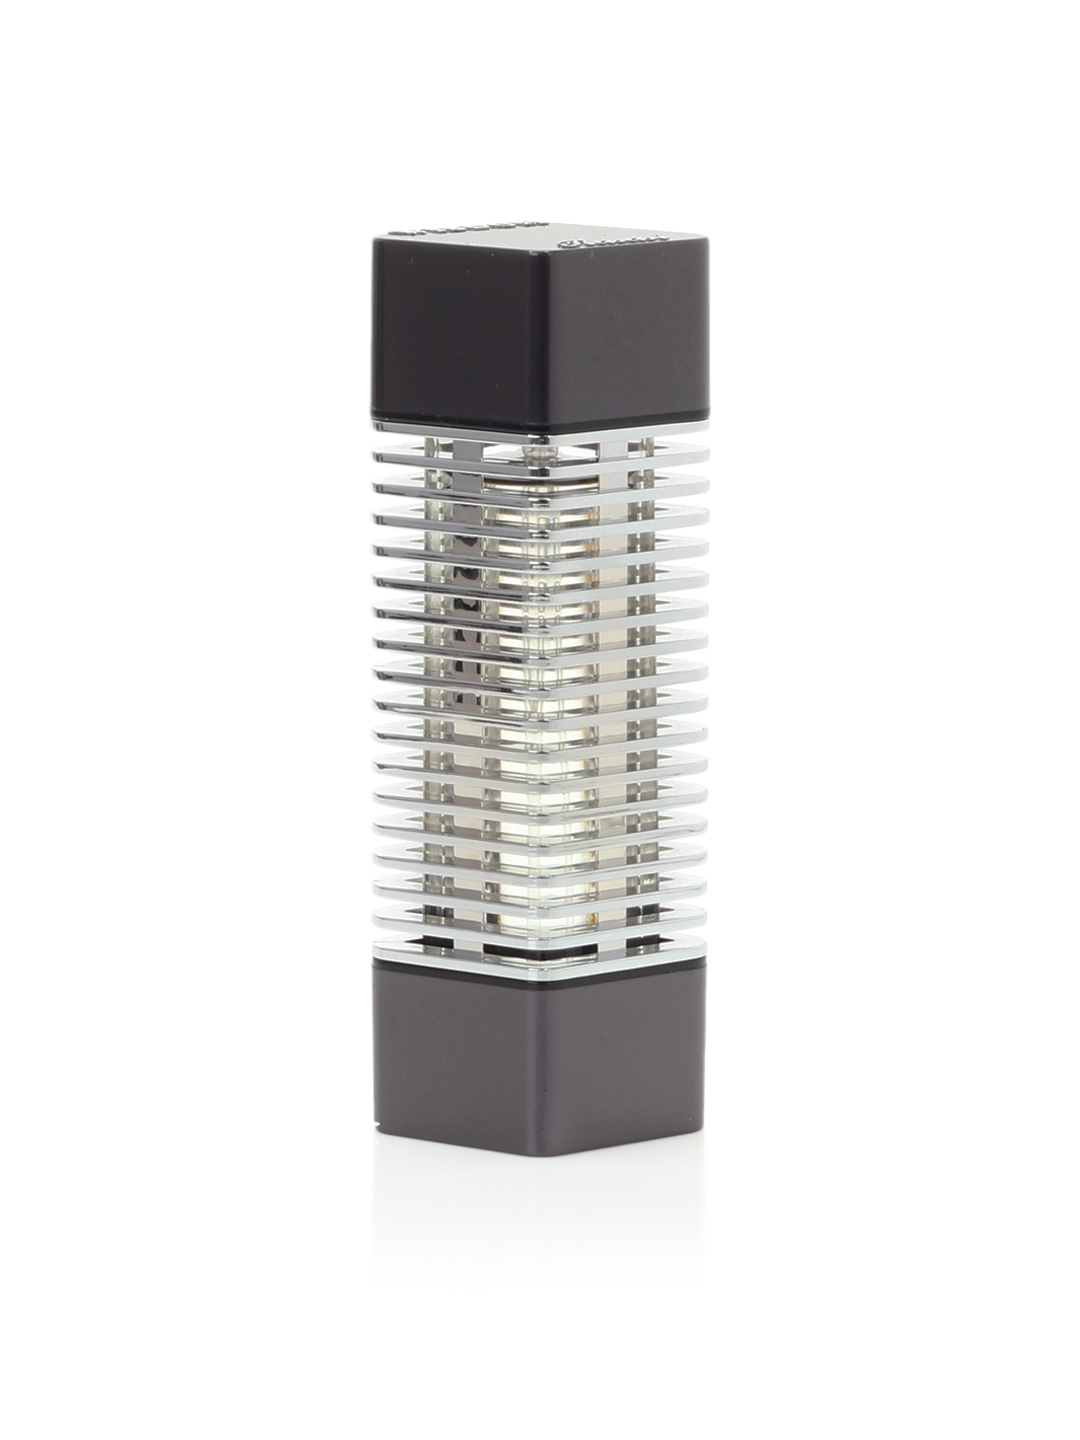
Rasasi Men Wisdom Perfume
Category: Personal Care / Fragrance / Perfume and Body Mist
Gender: Men
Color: Black
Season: Spring 2017
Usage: Casual